Fairchild Republic A-10 Thunderbolt II

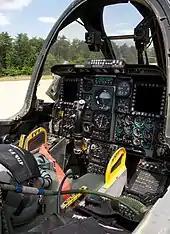
A-10C cockpit at the Smithsonian National Air and Space Museum, 2012

On 8 September 1966, General John P. McConnell, Chief of Staff of the USAF, ordered that a specialized CAS aircraft be designed, developed, and obtained. On 22 December, a Requirements Action Directive was issued for the A-X CAS airplane, and the Attack Experimental (A-X) program office was formed. On 6 March 1967, the USAF released a request for information to 21 defense contractors for the A-X.